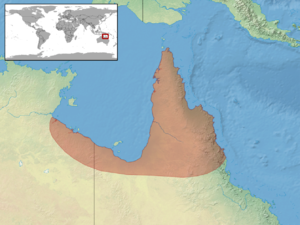
Gehyra borroloola est une espèce de geckos de la famille des Gekkonidae.